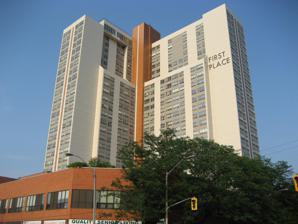
Building: First Place Hamilton
Country: Canada
Year built: 1976
25-storey, (78.0 m), seniors retirement apartment building in Hamilton, Ontario First Place Hamilton General information Type Residential, office, commercial Location Hamilton, Ontario , Canada Coordinates 43°15′11″N 79°51′31″W / 43.2531°N 79.8586°W / 43.2531; -79.8586 Completed 1976 Height Roof 78 m (256 ft) Technical details Floor count 25 Lifts/elevators 4 Design and construction Architect(s) Trevor P. Garwood-Jones First Place Hamilton is a 25-storey (78.0 m) seniors retirement apartment building in Hamilton, Ontario , Canada, which was built in 1976. It is the 15th-tallest building in Hamilton. This high rise is situated at the corner of King and Wellington Street South which was the original site of the First United Church , which burned down in 1969. Described as an active living community that's provided comfortable home and services for seniors in Hamilton for over 3-decades, the property also includes a variety store , pharmacy, restaurants, gym, garden, and faith-based and recreation programs. Images First Place Hamilton See also List of tallest buildings in Hamilton, Ontario References